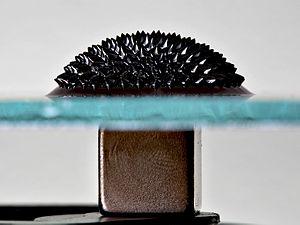
L'ESPCI ParisTech héberge de nombreux laboratoires regroupés en unité mixte de recherche.